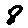
Label: 8